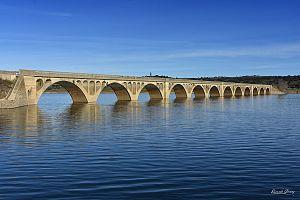
Pont sur le Rio Tormes de Guijuelo et Cespedosa. (Autoroute SA-104). Alemannisch: Brücke über den Rio Tormes von Guijuelo und Cespedosa. (Highway SA-104).